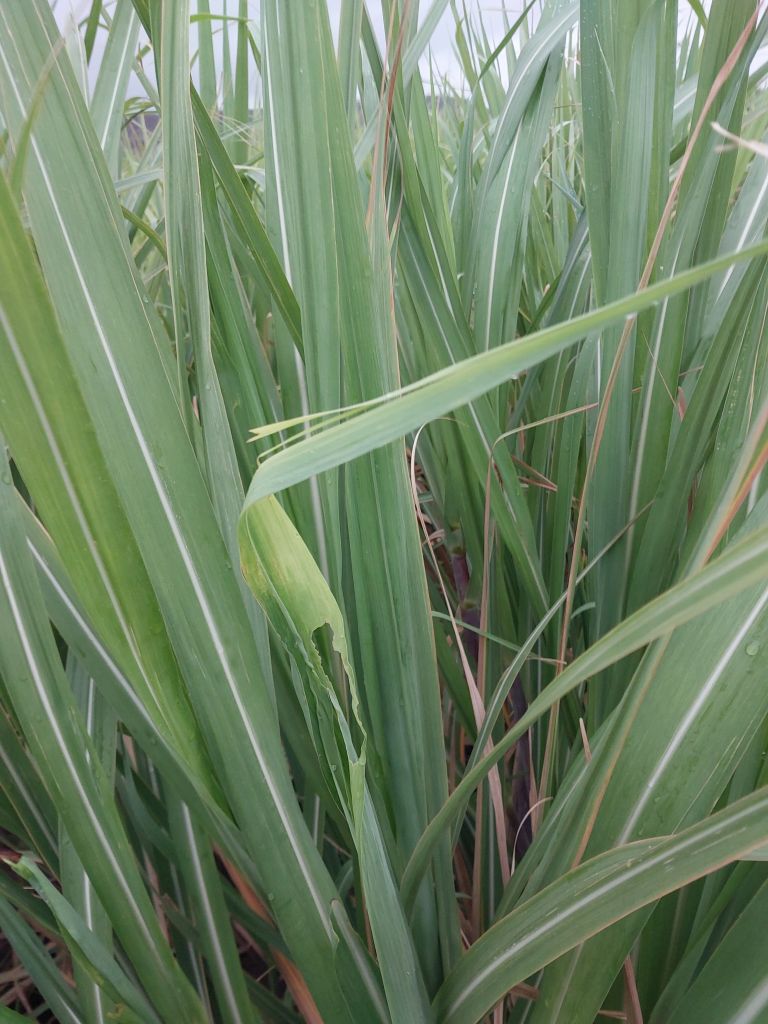
Label: Pokkah Boeng